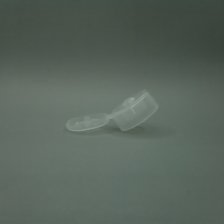
Color: white/transparent
Cap type: flip-top cap